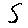
Label: 5